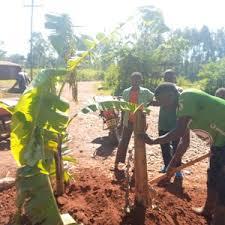
Watu kadhaa wamesimama kwenye shamba lenye udongo mwekundu,wakipanda miti wa ndizi. Mmoja wao anatumia jembe kuchimba shimo akionyesha kazi ya pamoja.